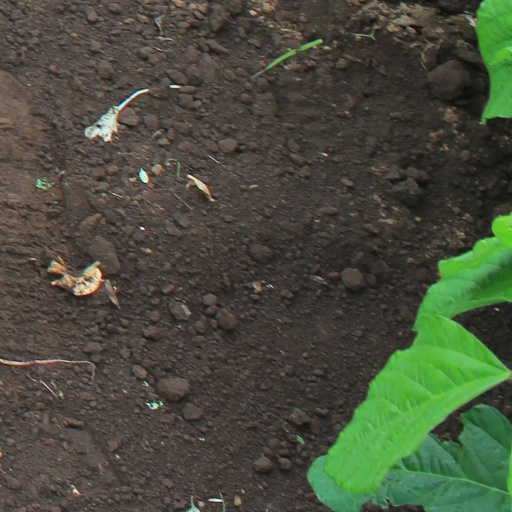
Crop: soybean